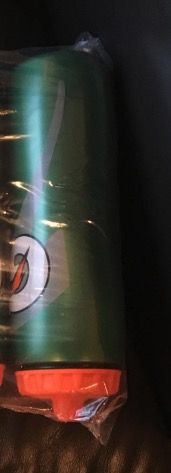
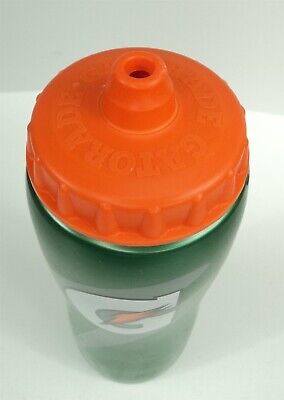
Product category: misc
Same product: yes